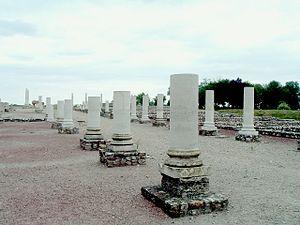
Tác est un village et une commune du comitat de Fejér en Hongrie.